Carnoustie High School

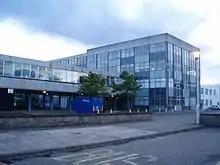
Carnoustie High School in 2008, shortly before its demolition.

A dedicated secondary school was built in 1970-1972 to the north of the town. This was to cope with the increasing population in the town and surrounding area, as well as to offer classes beyond O-grade level. The buildings were opened in 1972 by Princess Alexandra. These buildings served until 2009 when they were replaced with new teaching blocks built on the former playing fields.